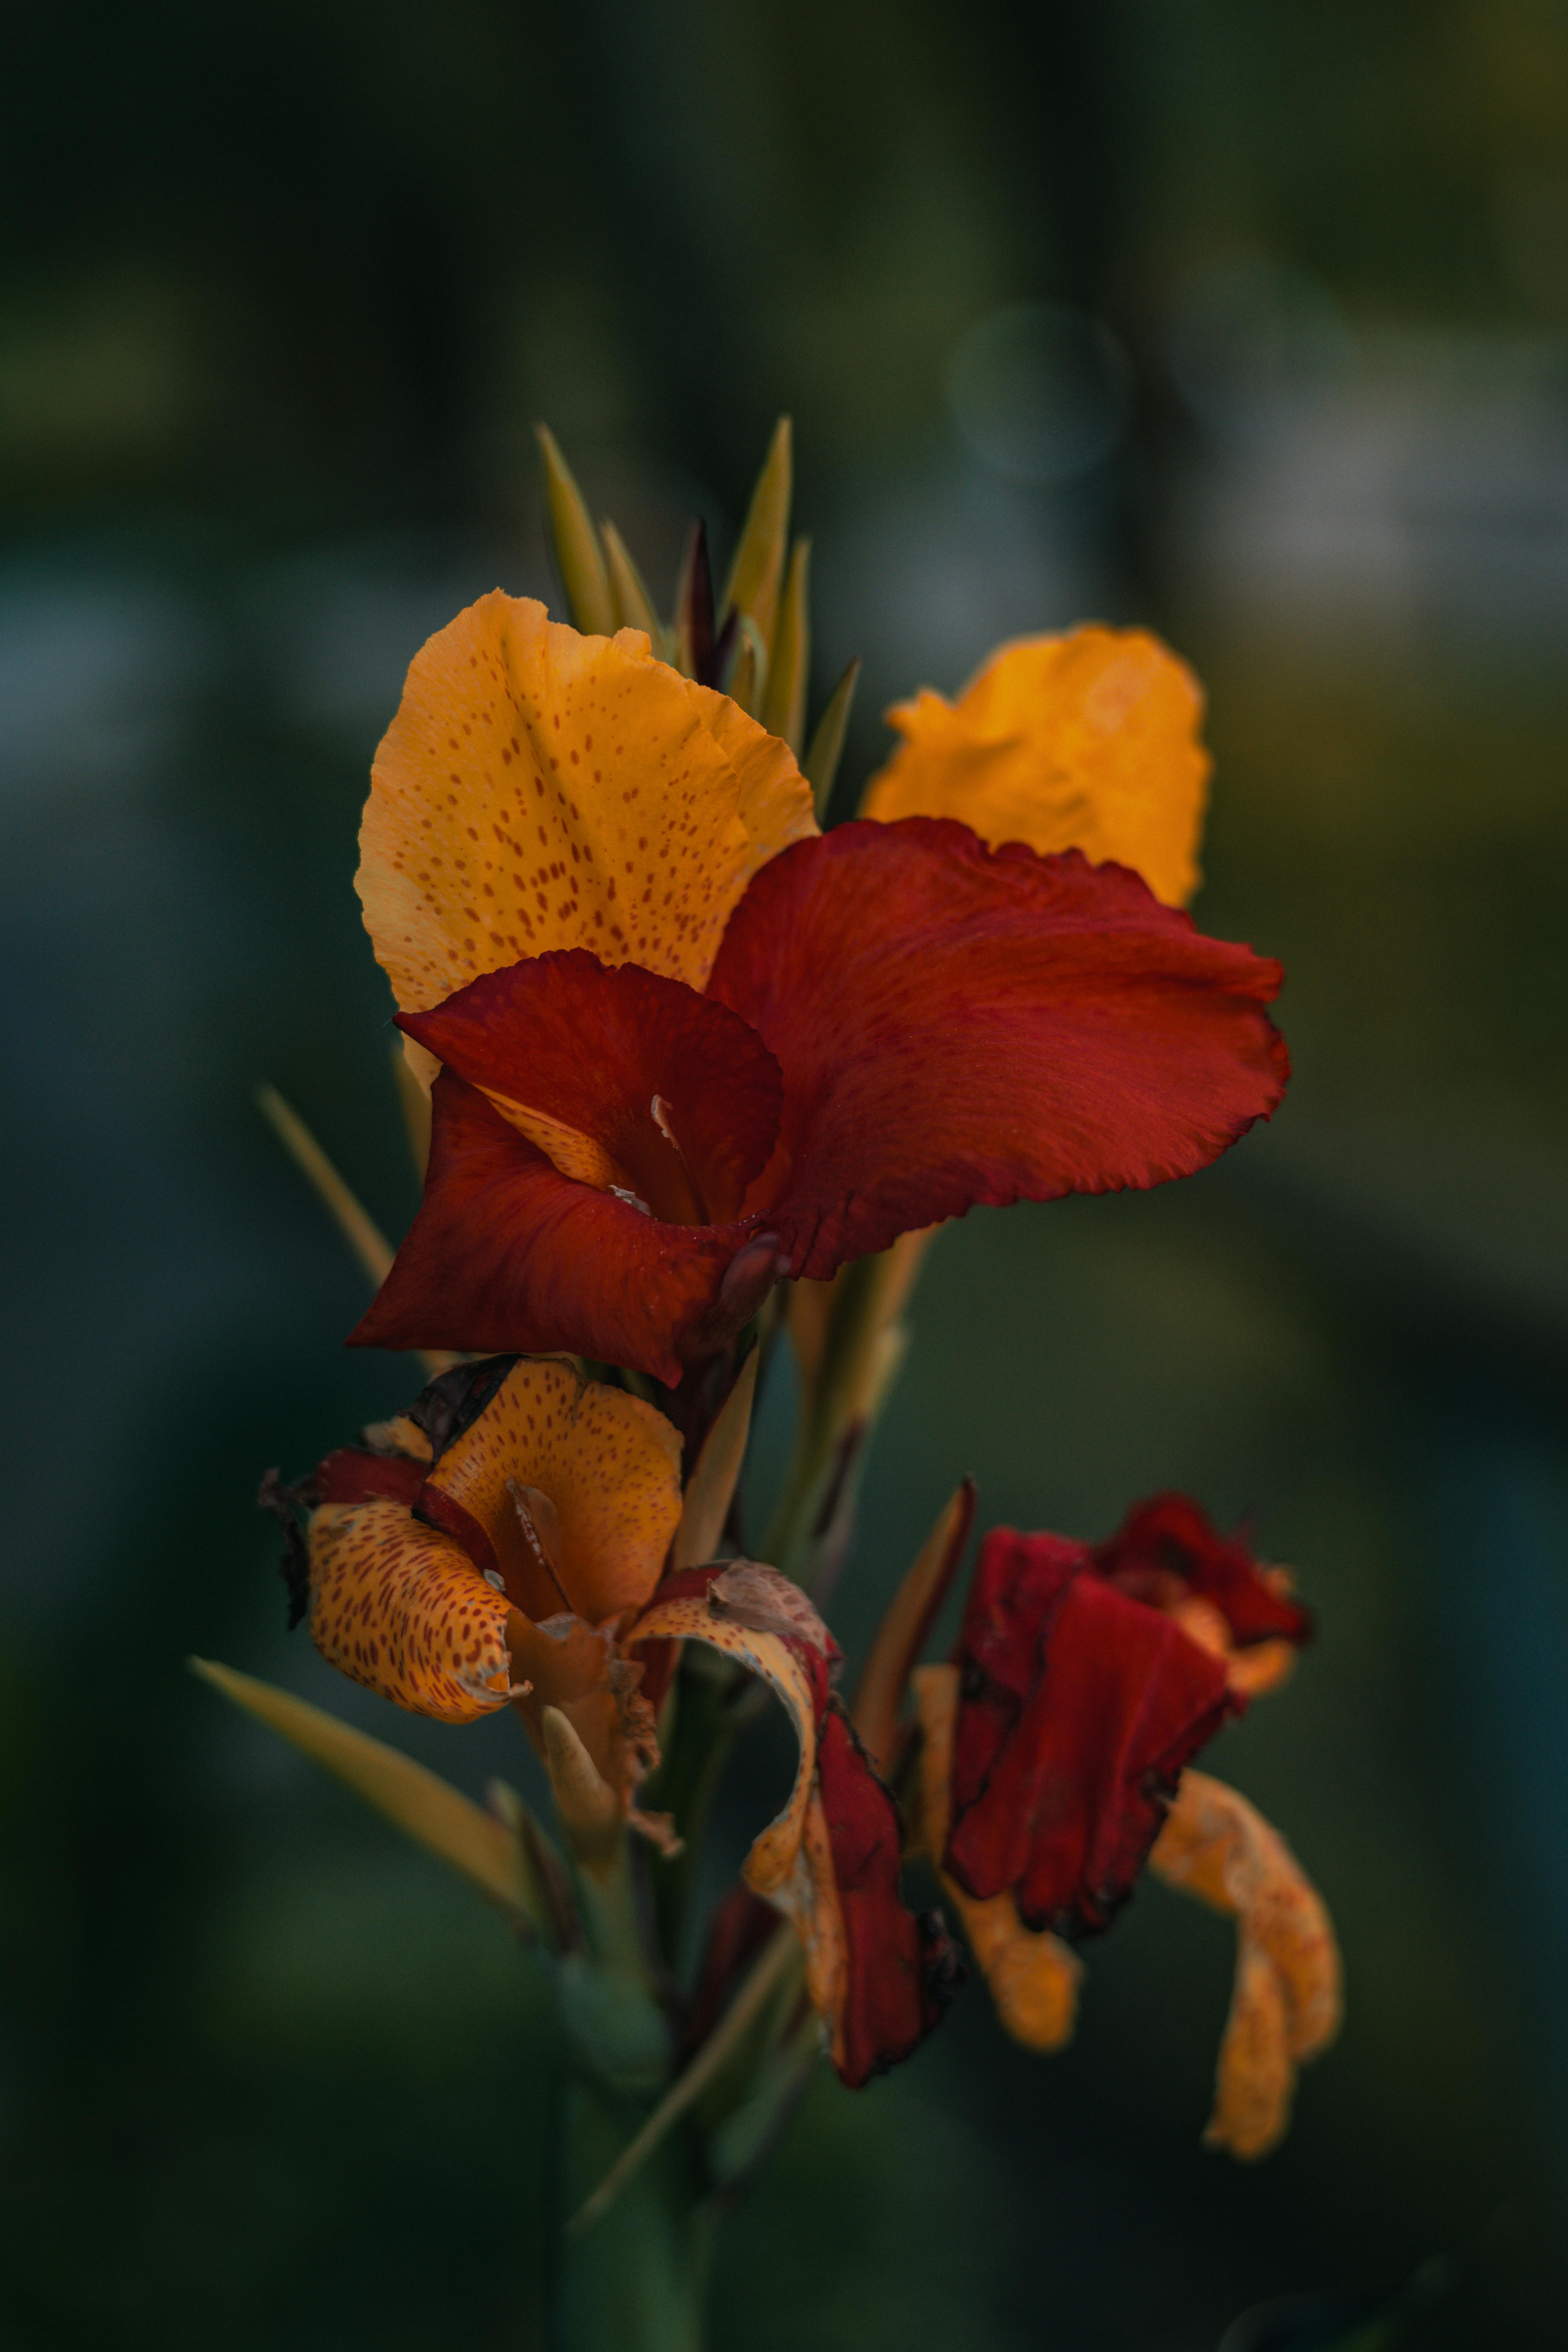
flower, plant, petal, terrestrial plant, natural landscape, flowering plant, Pedicel, close up, twig, herbaceous plant, annual plant, wildflower, macro photography, canna family, rose family, plant stem, peach, coquelicot, caesalpinia, rose order, wood, iris, bud